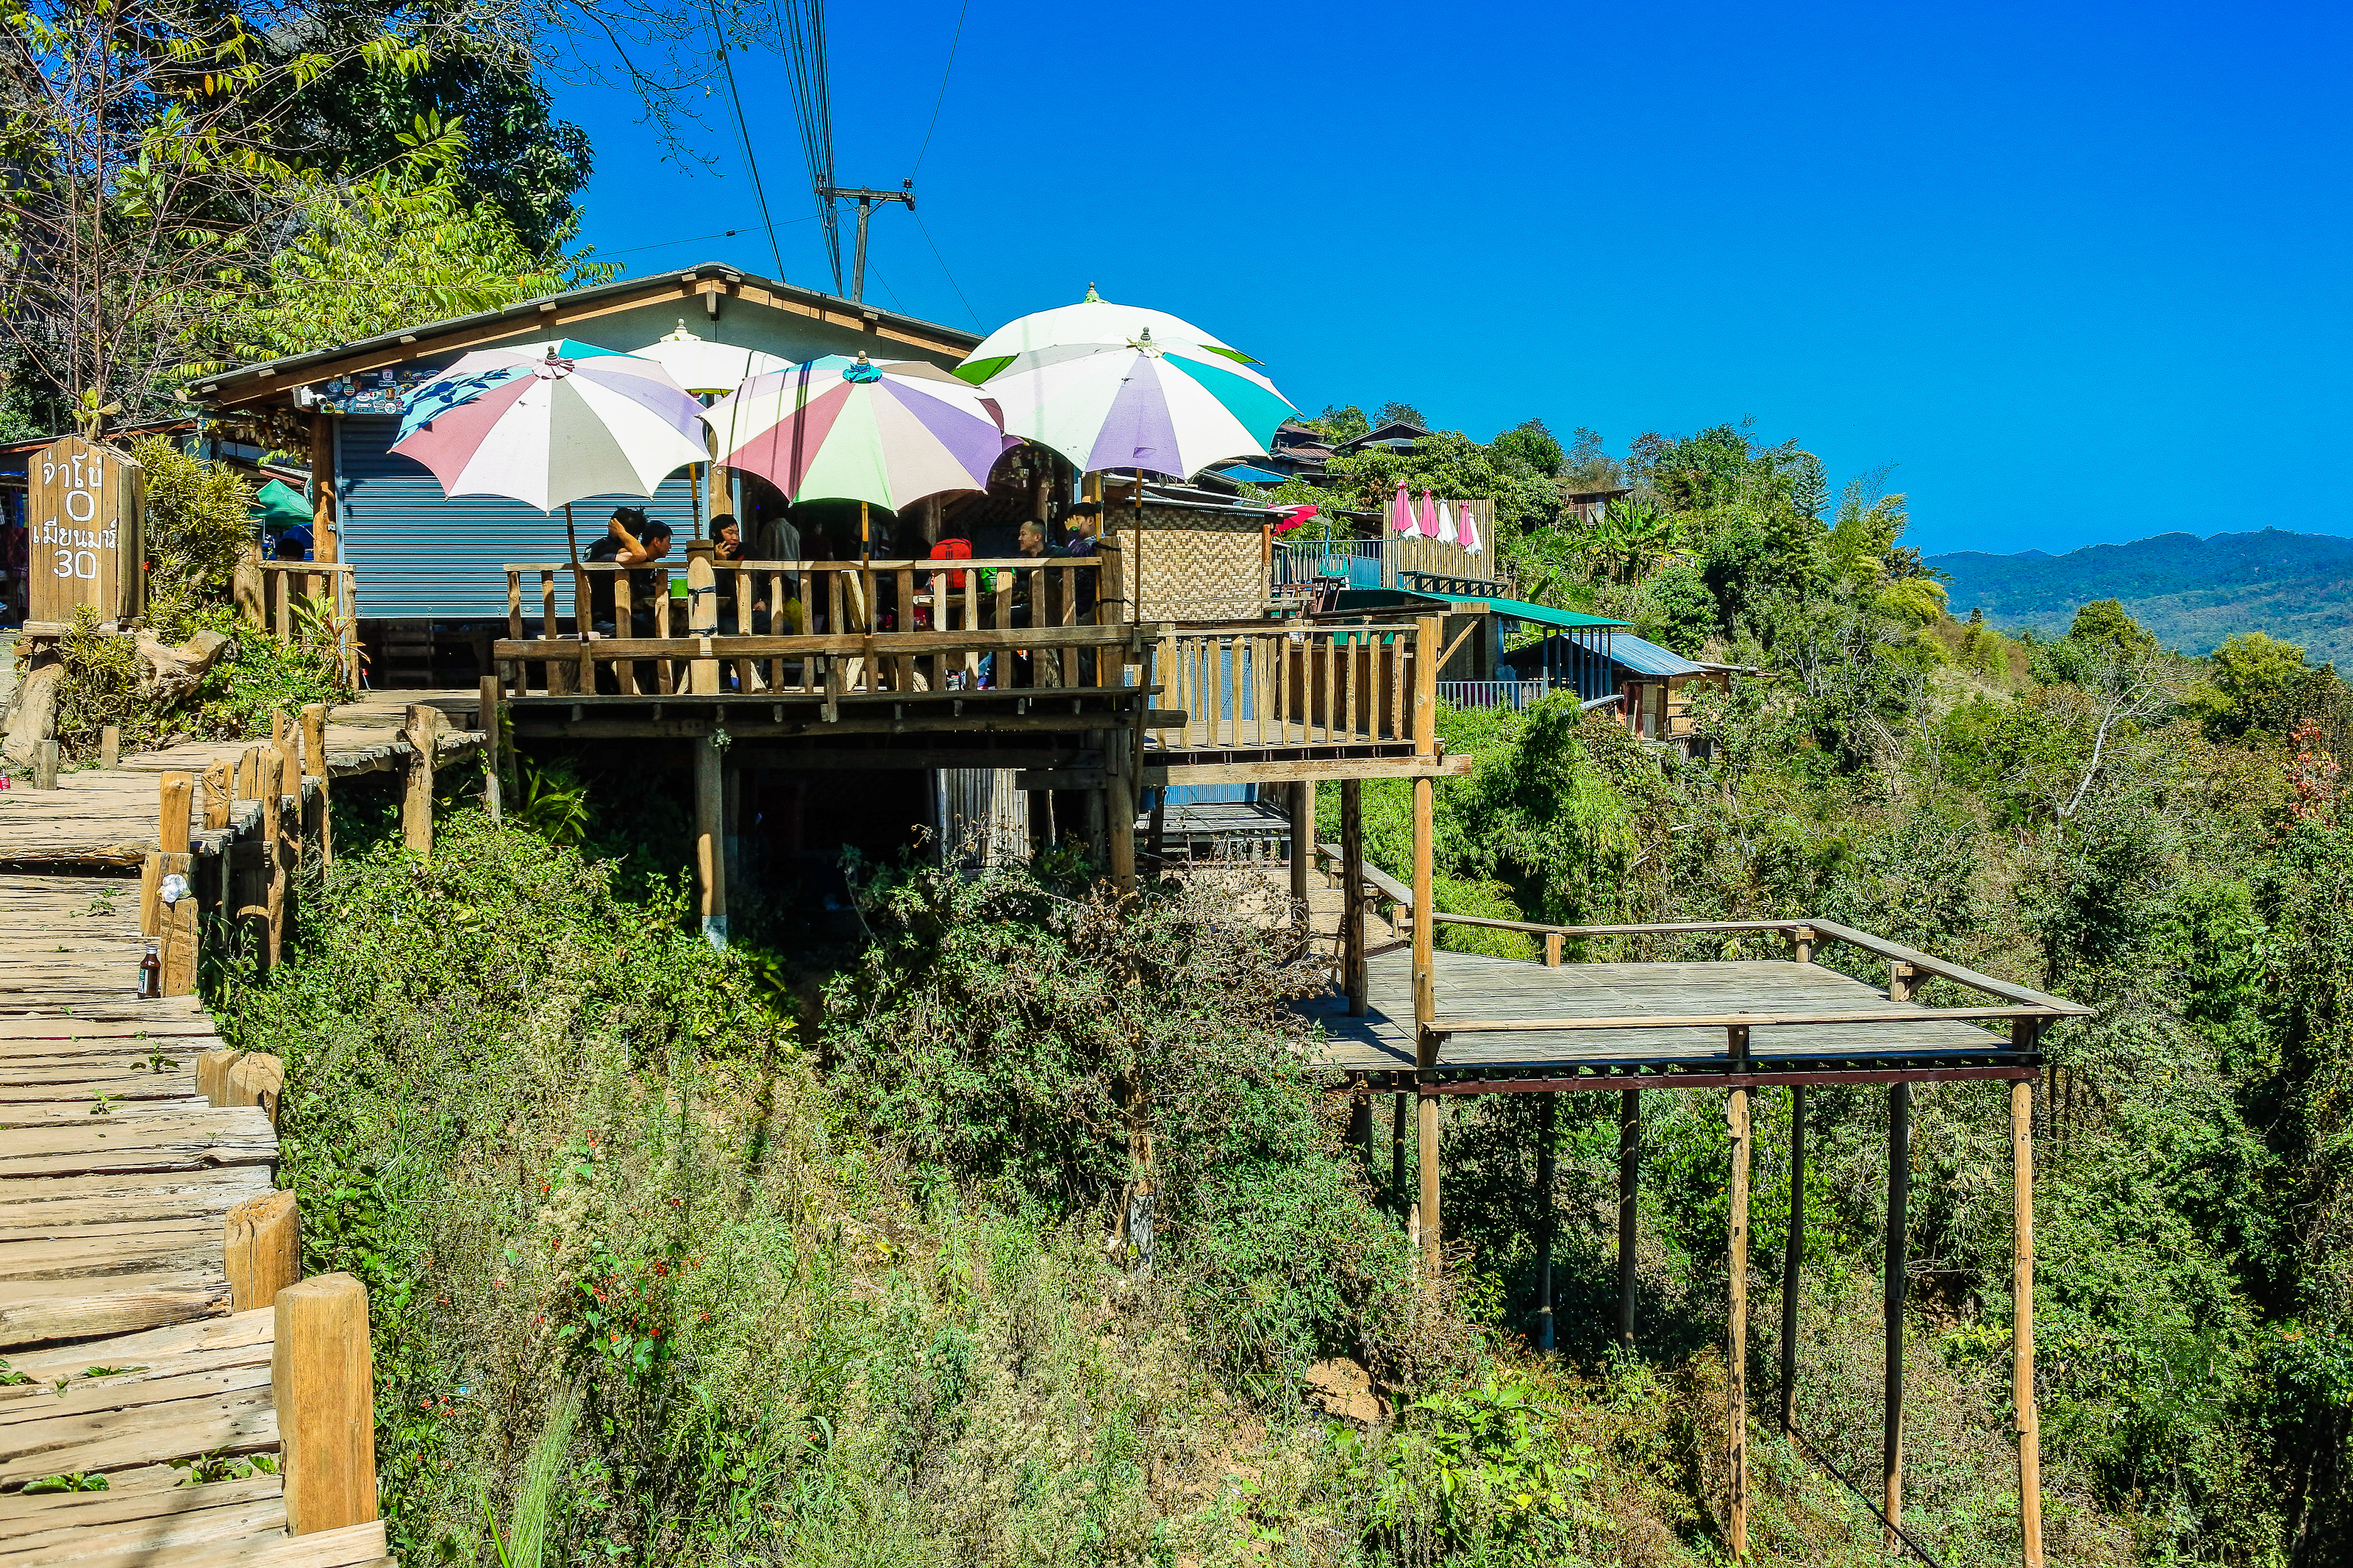
lahu tribe, forest, mountains, tourism, clouds, balcony, trees, baan jabo, view, thailand, terrace, village, abyss, humble noodles restaurant, sky, viewpoint, green, bench, natural, pang mapha, nature, asia, mountain range, asean, ban jabo, northern thailand, mae hong son, jabo, wooden, spectacular, hills, hanging, travel, valleys, landscape, property, house, tree, home, real estate, botany, hill station, vacation, leisure, rural area, mountain, building, hut, wildlife, jungle, plant community, cottage, plant, shack, hill, national park, rock, style, eco hotel